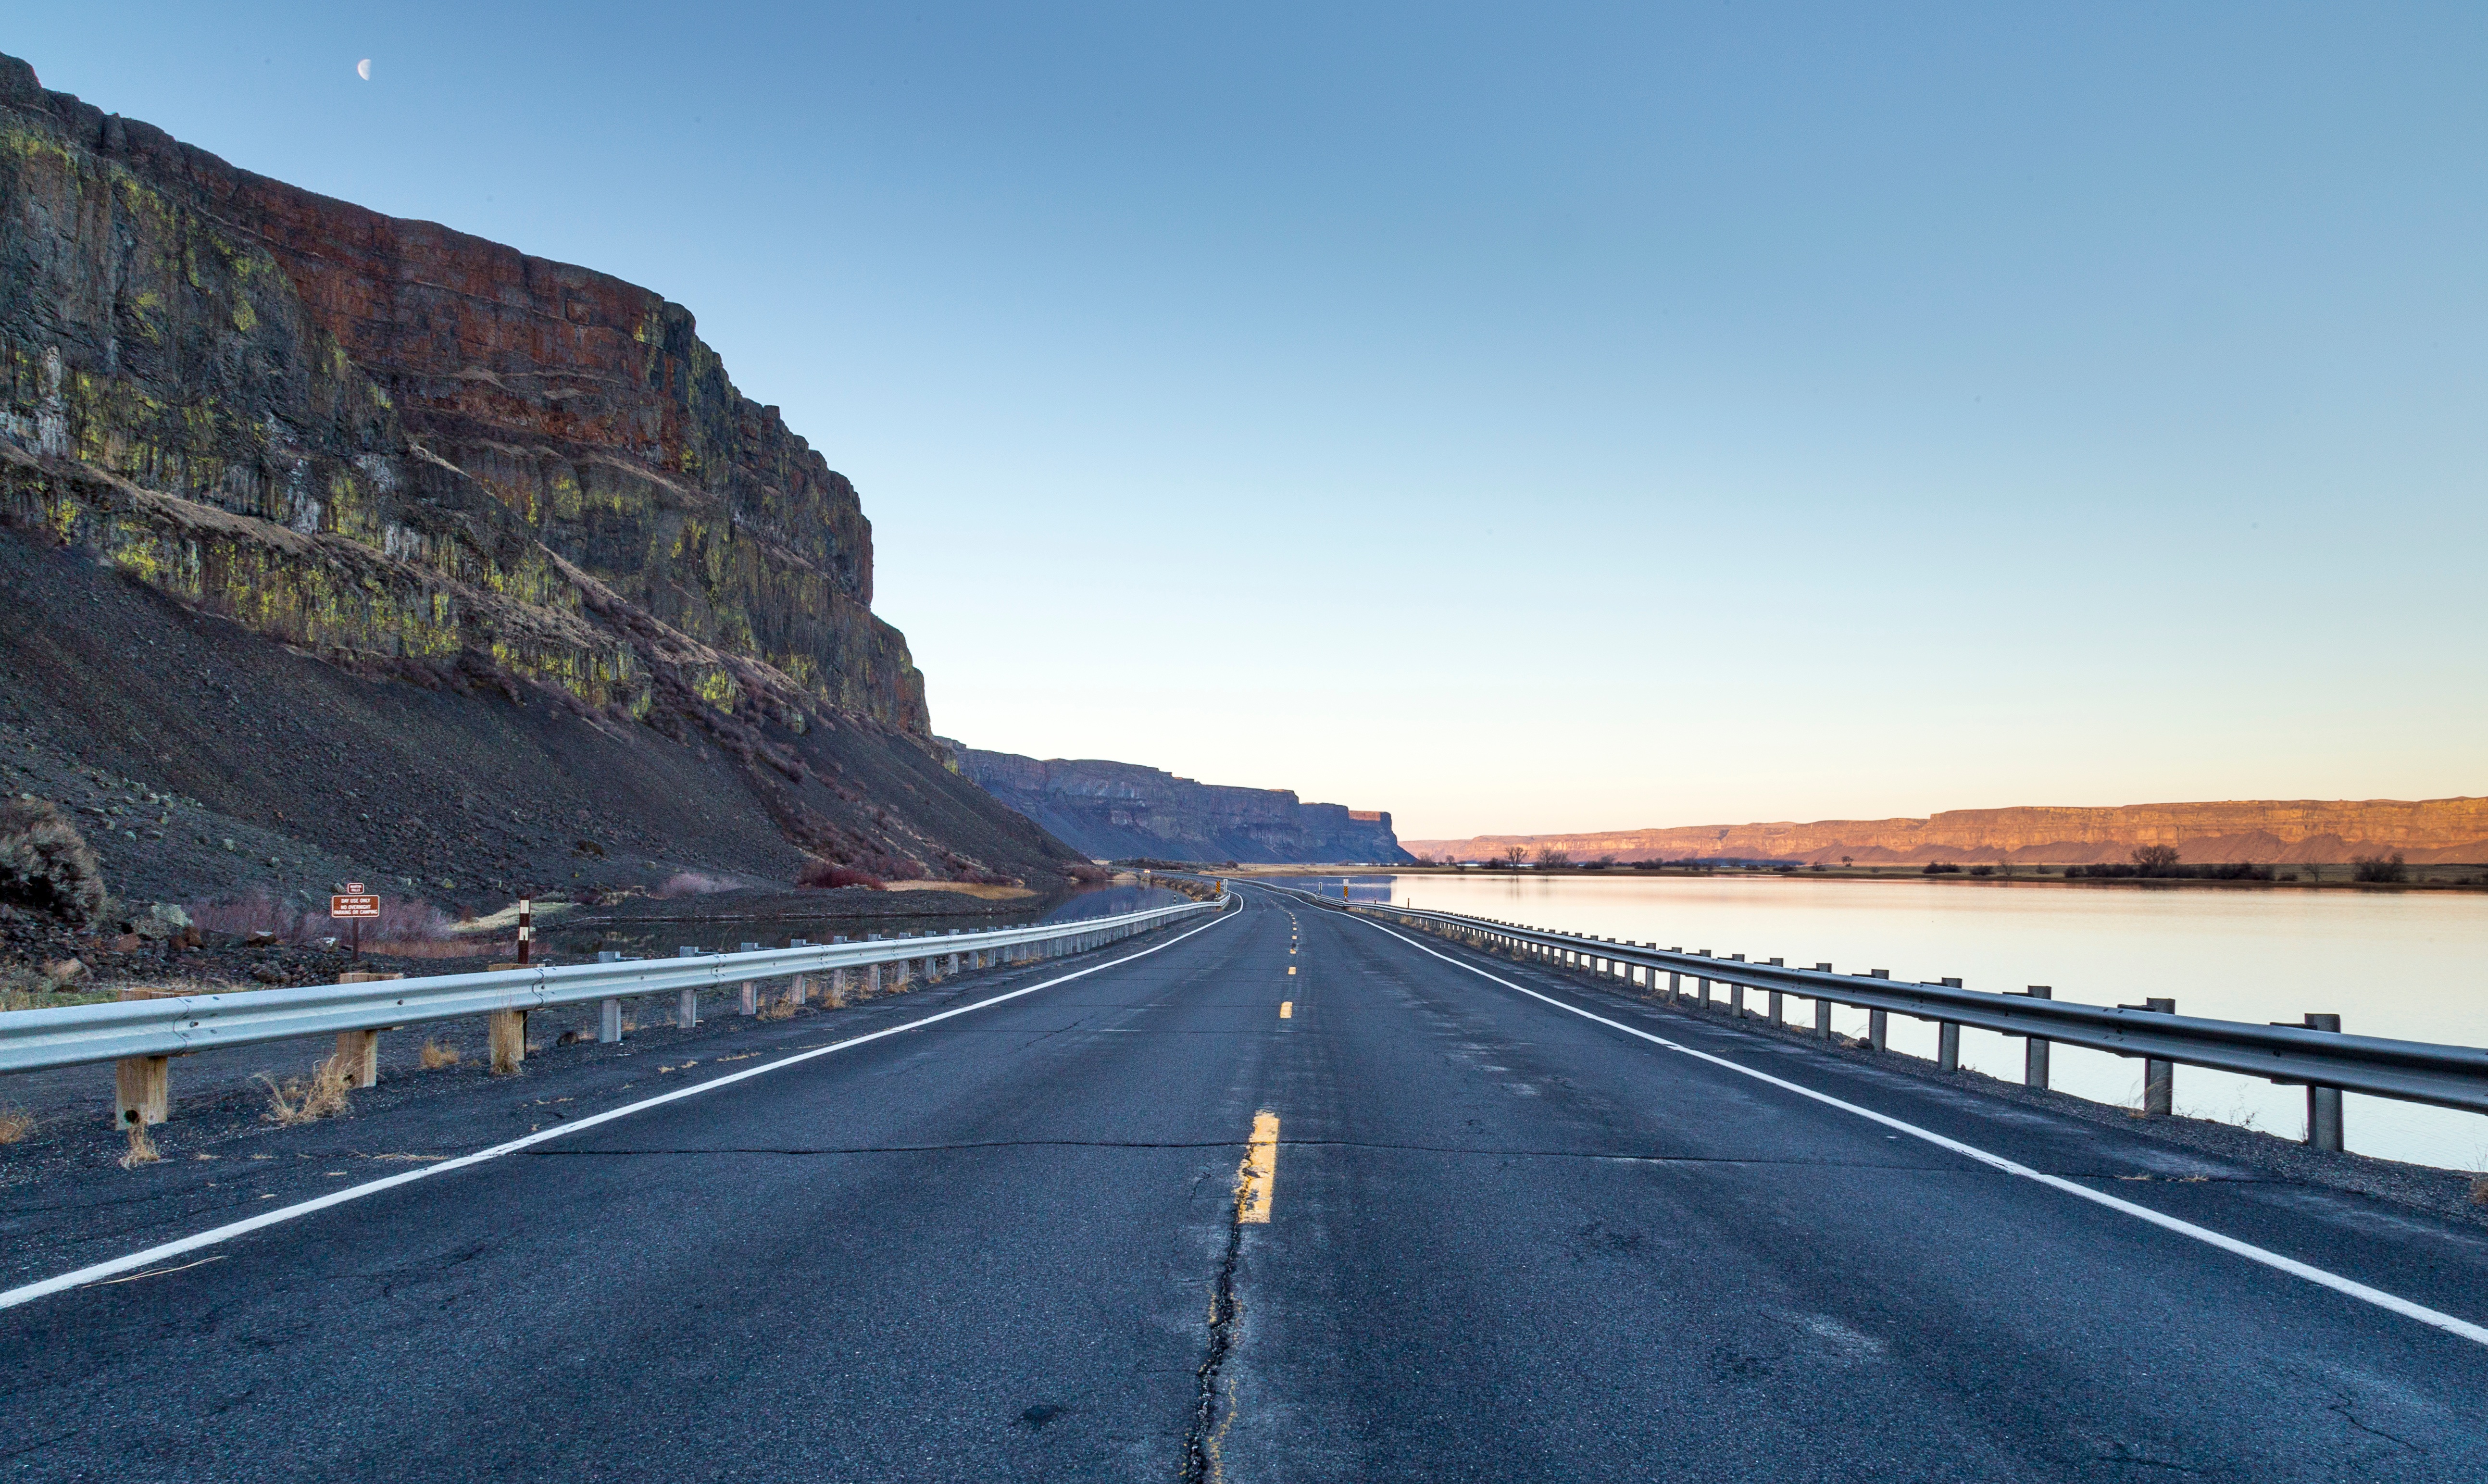
landscape, coast, water, nature, horizon, mountain, road, street, perspective, highway, valley, asphalt, travel, cliff, transportation, endless, empty, lonely, lane, concrete, marking, road trip, rocks, infrastructure, riverside, far, vanishing point, nonbuilding structure, controlled access highway